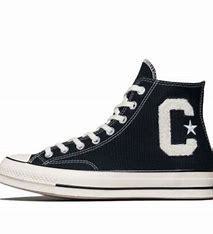
Brand: Converse
Model: Chuck Taylor All Star 1970S